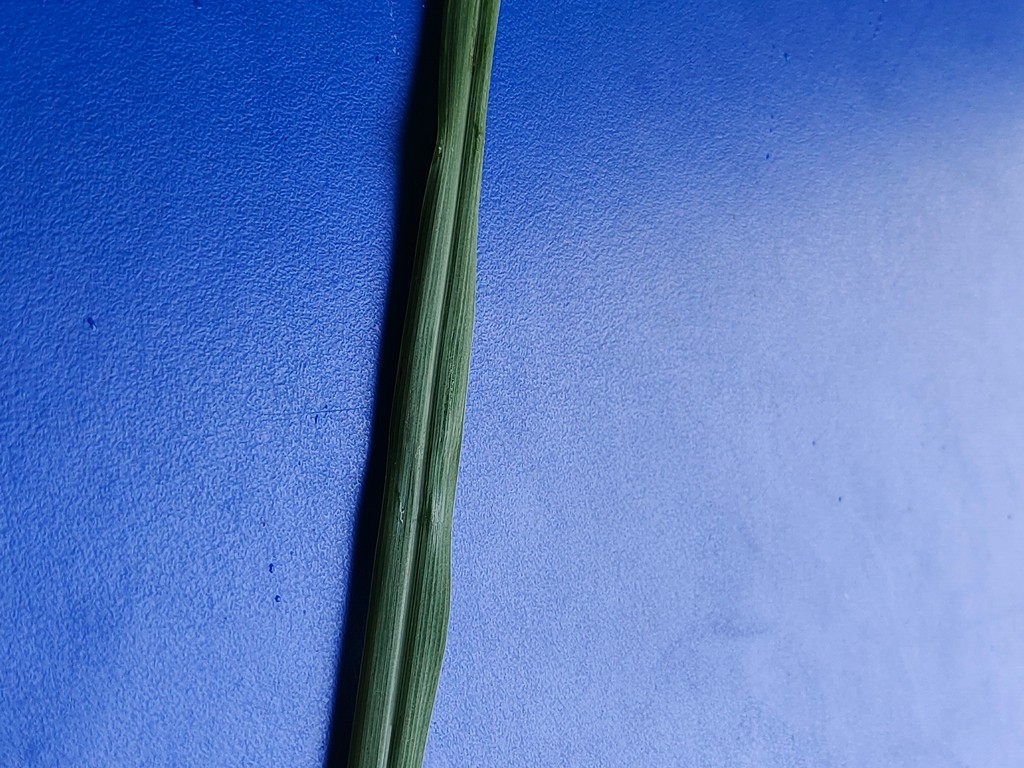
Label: Healthy